United States–Vietnam relations

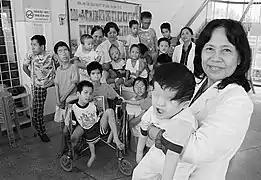
A Vietnamese professor with a group of handicapped children, many of whom developed birth defects resulting from the use of Agent Orange

The Gulf of Tonkin incident started American involvement in the Second Indochina War, known in the Western world as the "Vietnam War". For 11 years, the U.S., South Vietnam, and their allies fought North Vietnam, the Viet Cong, and their allies. Though the U.S. and South Vietnam used air superiority, close air support, and Central Intelligence Agency-led intelligence operations to their advantage, North Vietnam and the Viet Cong made use of guerrilla warfare, though their tactics gradually became more conventional as the war progressed. The Vietnam War was a massive undertaking for all involved: North Vietnam and the Viet Cong had around 690,000 soldiers by 1966, South Vietnam had a strength of 1.5 million soldiers by 1972, and the U.S. deployed a total of 2.7 million soldiers over the course of American involvement, peaking at 543,000 in April 1969. The U.S. spent roughly $140 billion ($950 billion in 2011) in direct expenses to South Vietnam to build infrastructure, train an army and police force, and modernize the country. Casualties and destruction caused by the war were immense, with the conflict killing between 1.3 million and 3.4 million people, a combined total of combatants and non-combatants from both sides. American society was greatly polarized by the war, which coincided with the height of the counterculture phenomenon and civil rights movement; opposition to American involvement in the Vietnam War was related to these movements, but was a major and significant movement in its own right. American sympathies toward and perspectives on Vietnam depended on political stance, and the U.S. government itself experienced divisions between pro-war and anti-war politicians.